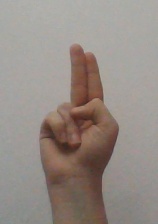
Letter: taa